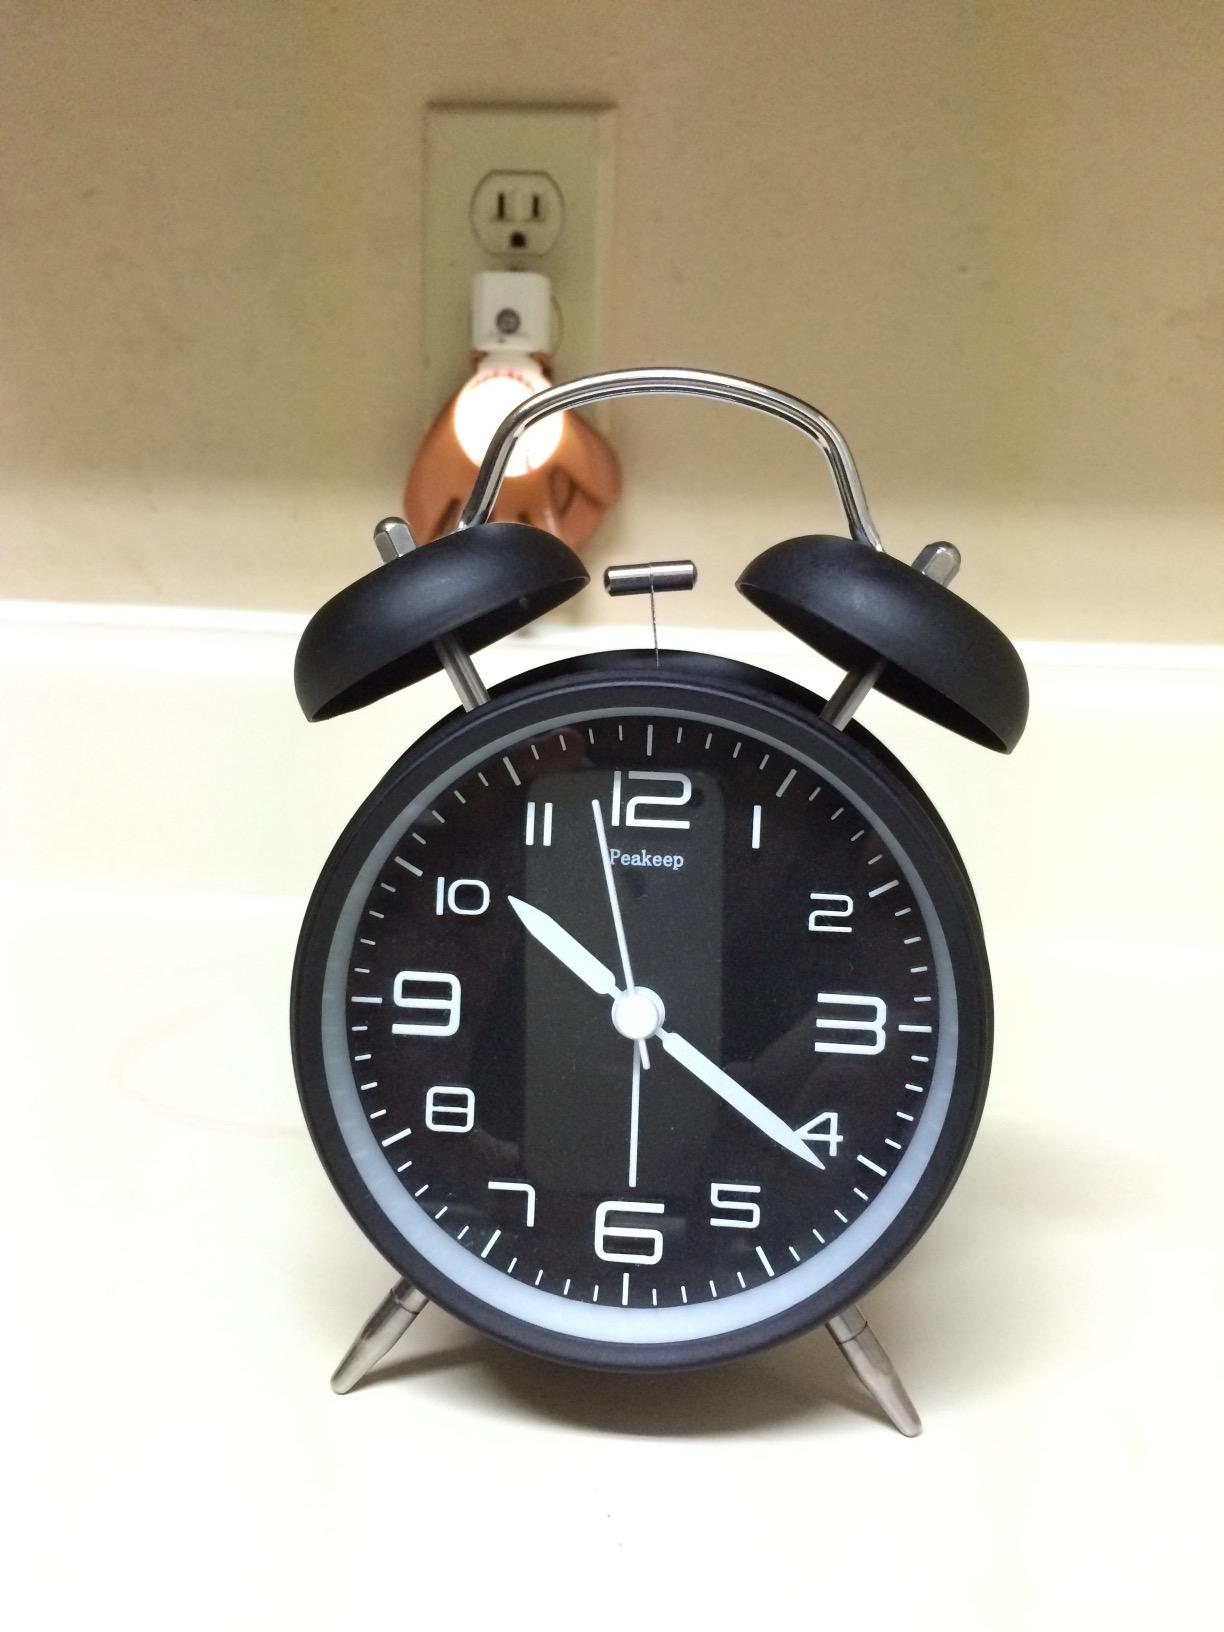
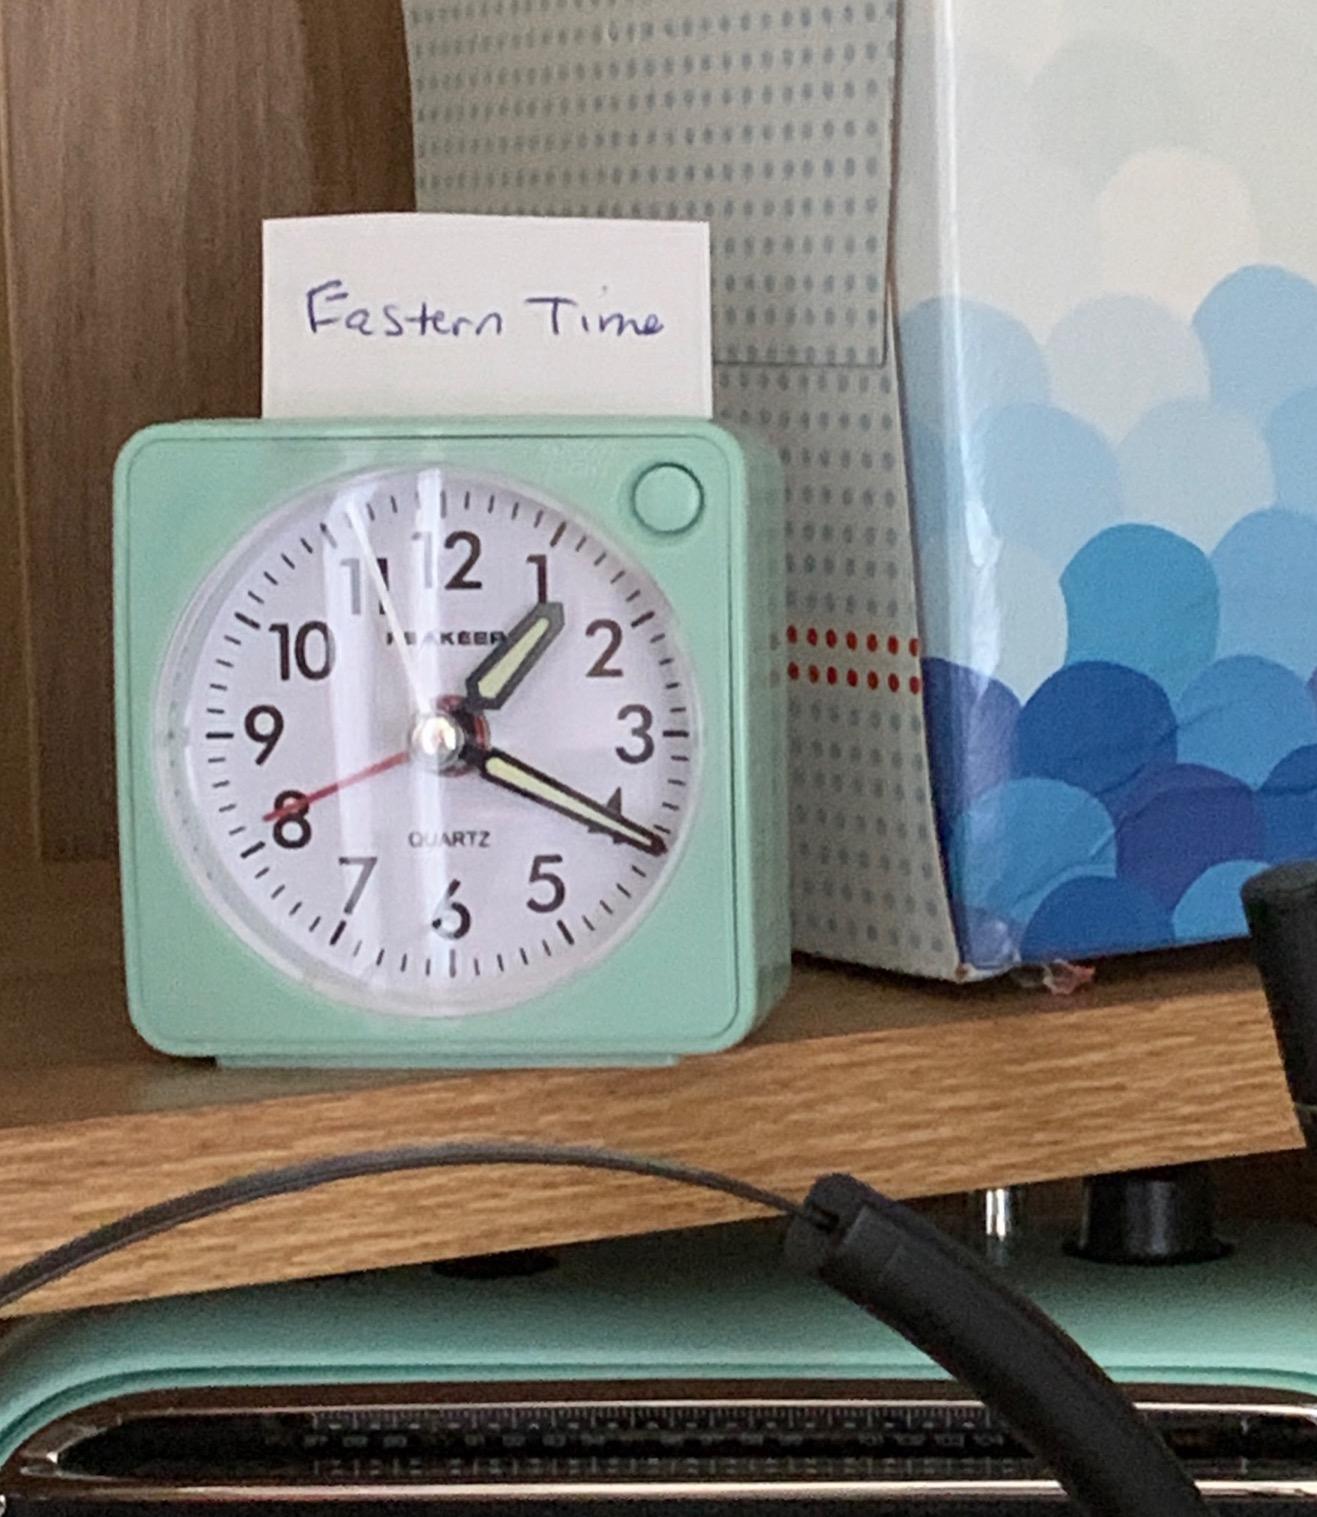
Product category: clock
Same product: no